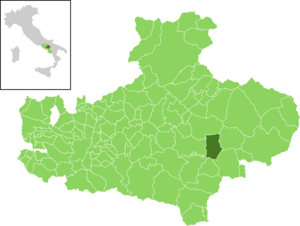
Morra De Sanctis est une commune italienne de la province d'Avellino dans la région Campanie en Italie.